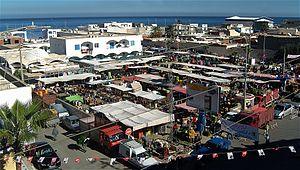
Marché hebdomadaire à Sayada, Tunisie